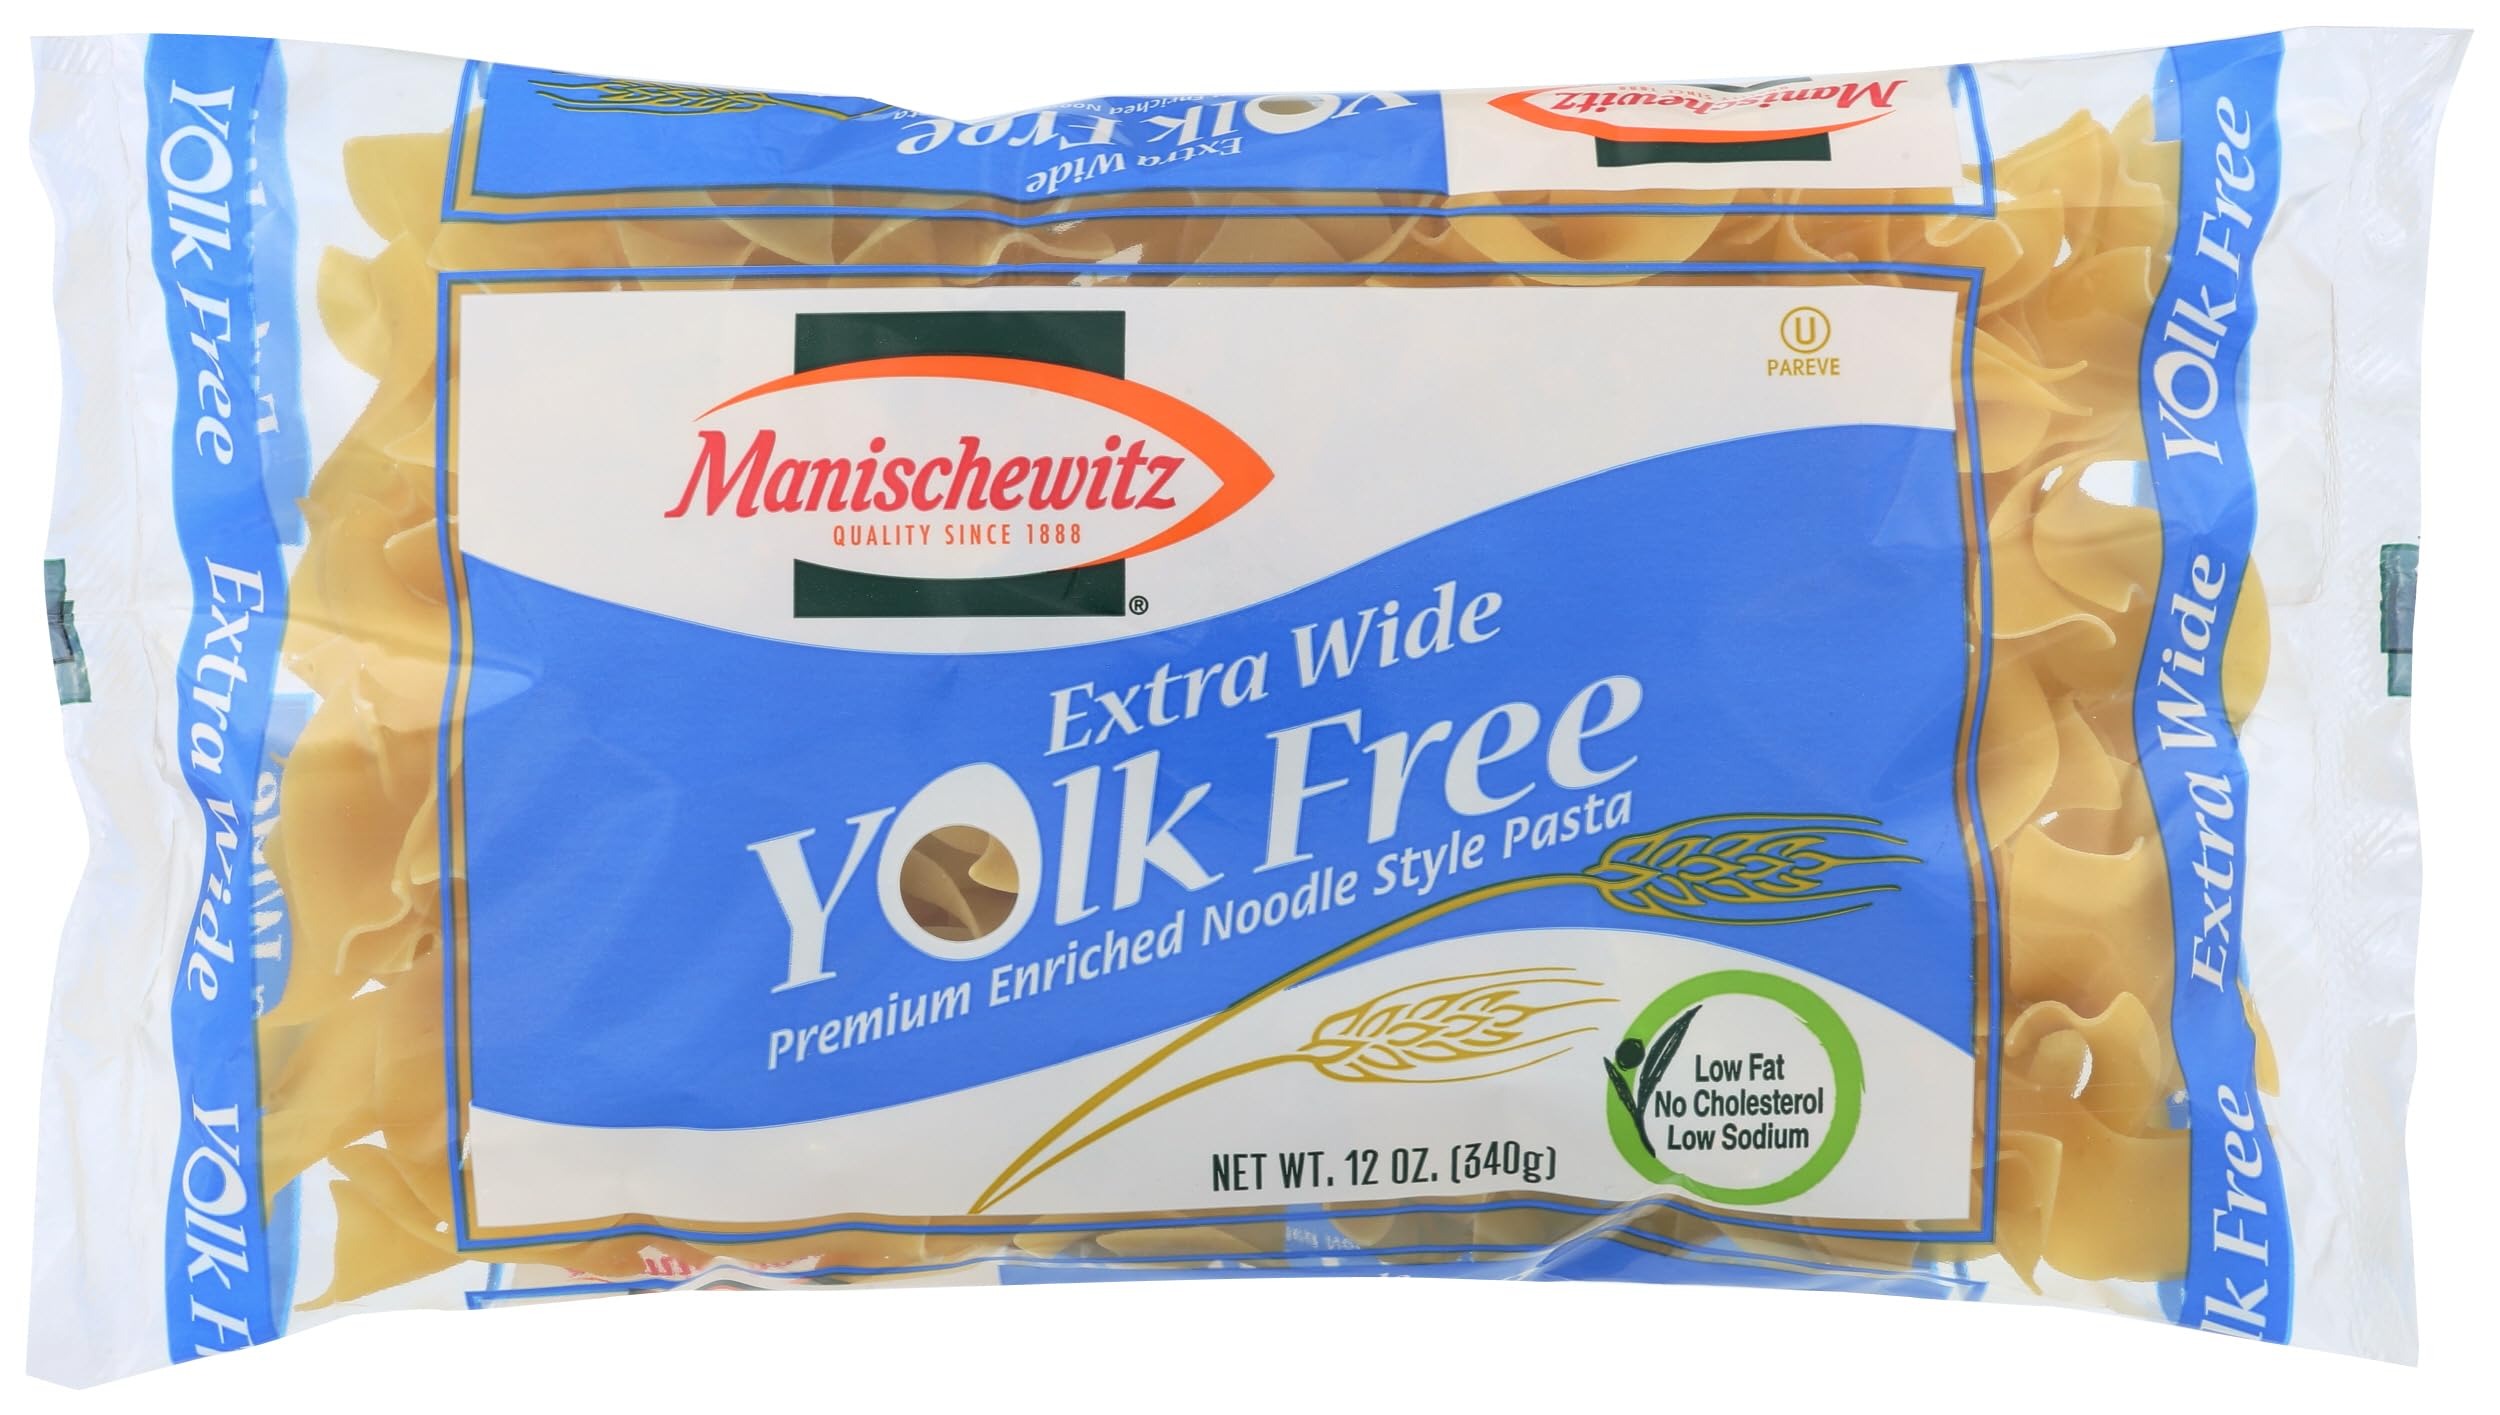
Item Name: Manischewitz, Noodle Extra Wide, 12 Ounce
Bullet Point 1: Trans fat free
Bullet Point 2: Cholesterol free
Bullet Point 3: Good source of iron
Bullet Point 4: Durum Flour, Egg Whites, Niacin, Ferrous Sulfate (Iron), Thiamine Mononitrate (Vitamin B1), Riboflavin (Vitamin B2) and Folic Acid.
Product Description: Manischewitz Extra Wide Yolk Free Noodles (Please note information is descriptional only. Please refer ingredients on product prior to use and please consult your health professional with any health or dietary matters before use.) (Note: This Product Description Is Informational Only. Always Check The Actual Product Label In Your Possession For The Most Accurate Ingredient Information Before Use. For Any Health Or Dietary Related Matter Always Consult Your Doctor Before Use.)
Value: 12.0
Unit: Ounce

Price: 2.18